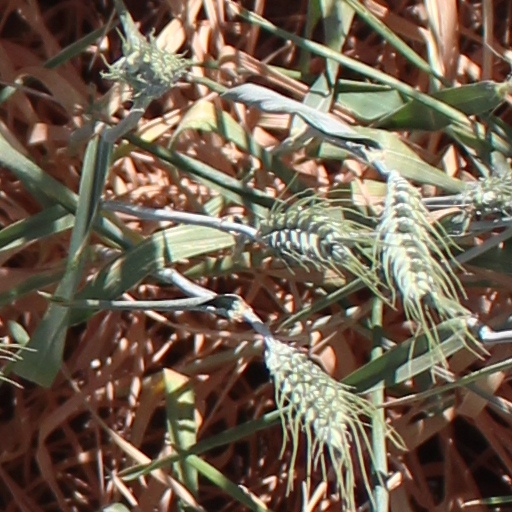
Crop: wheat